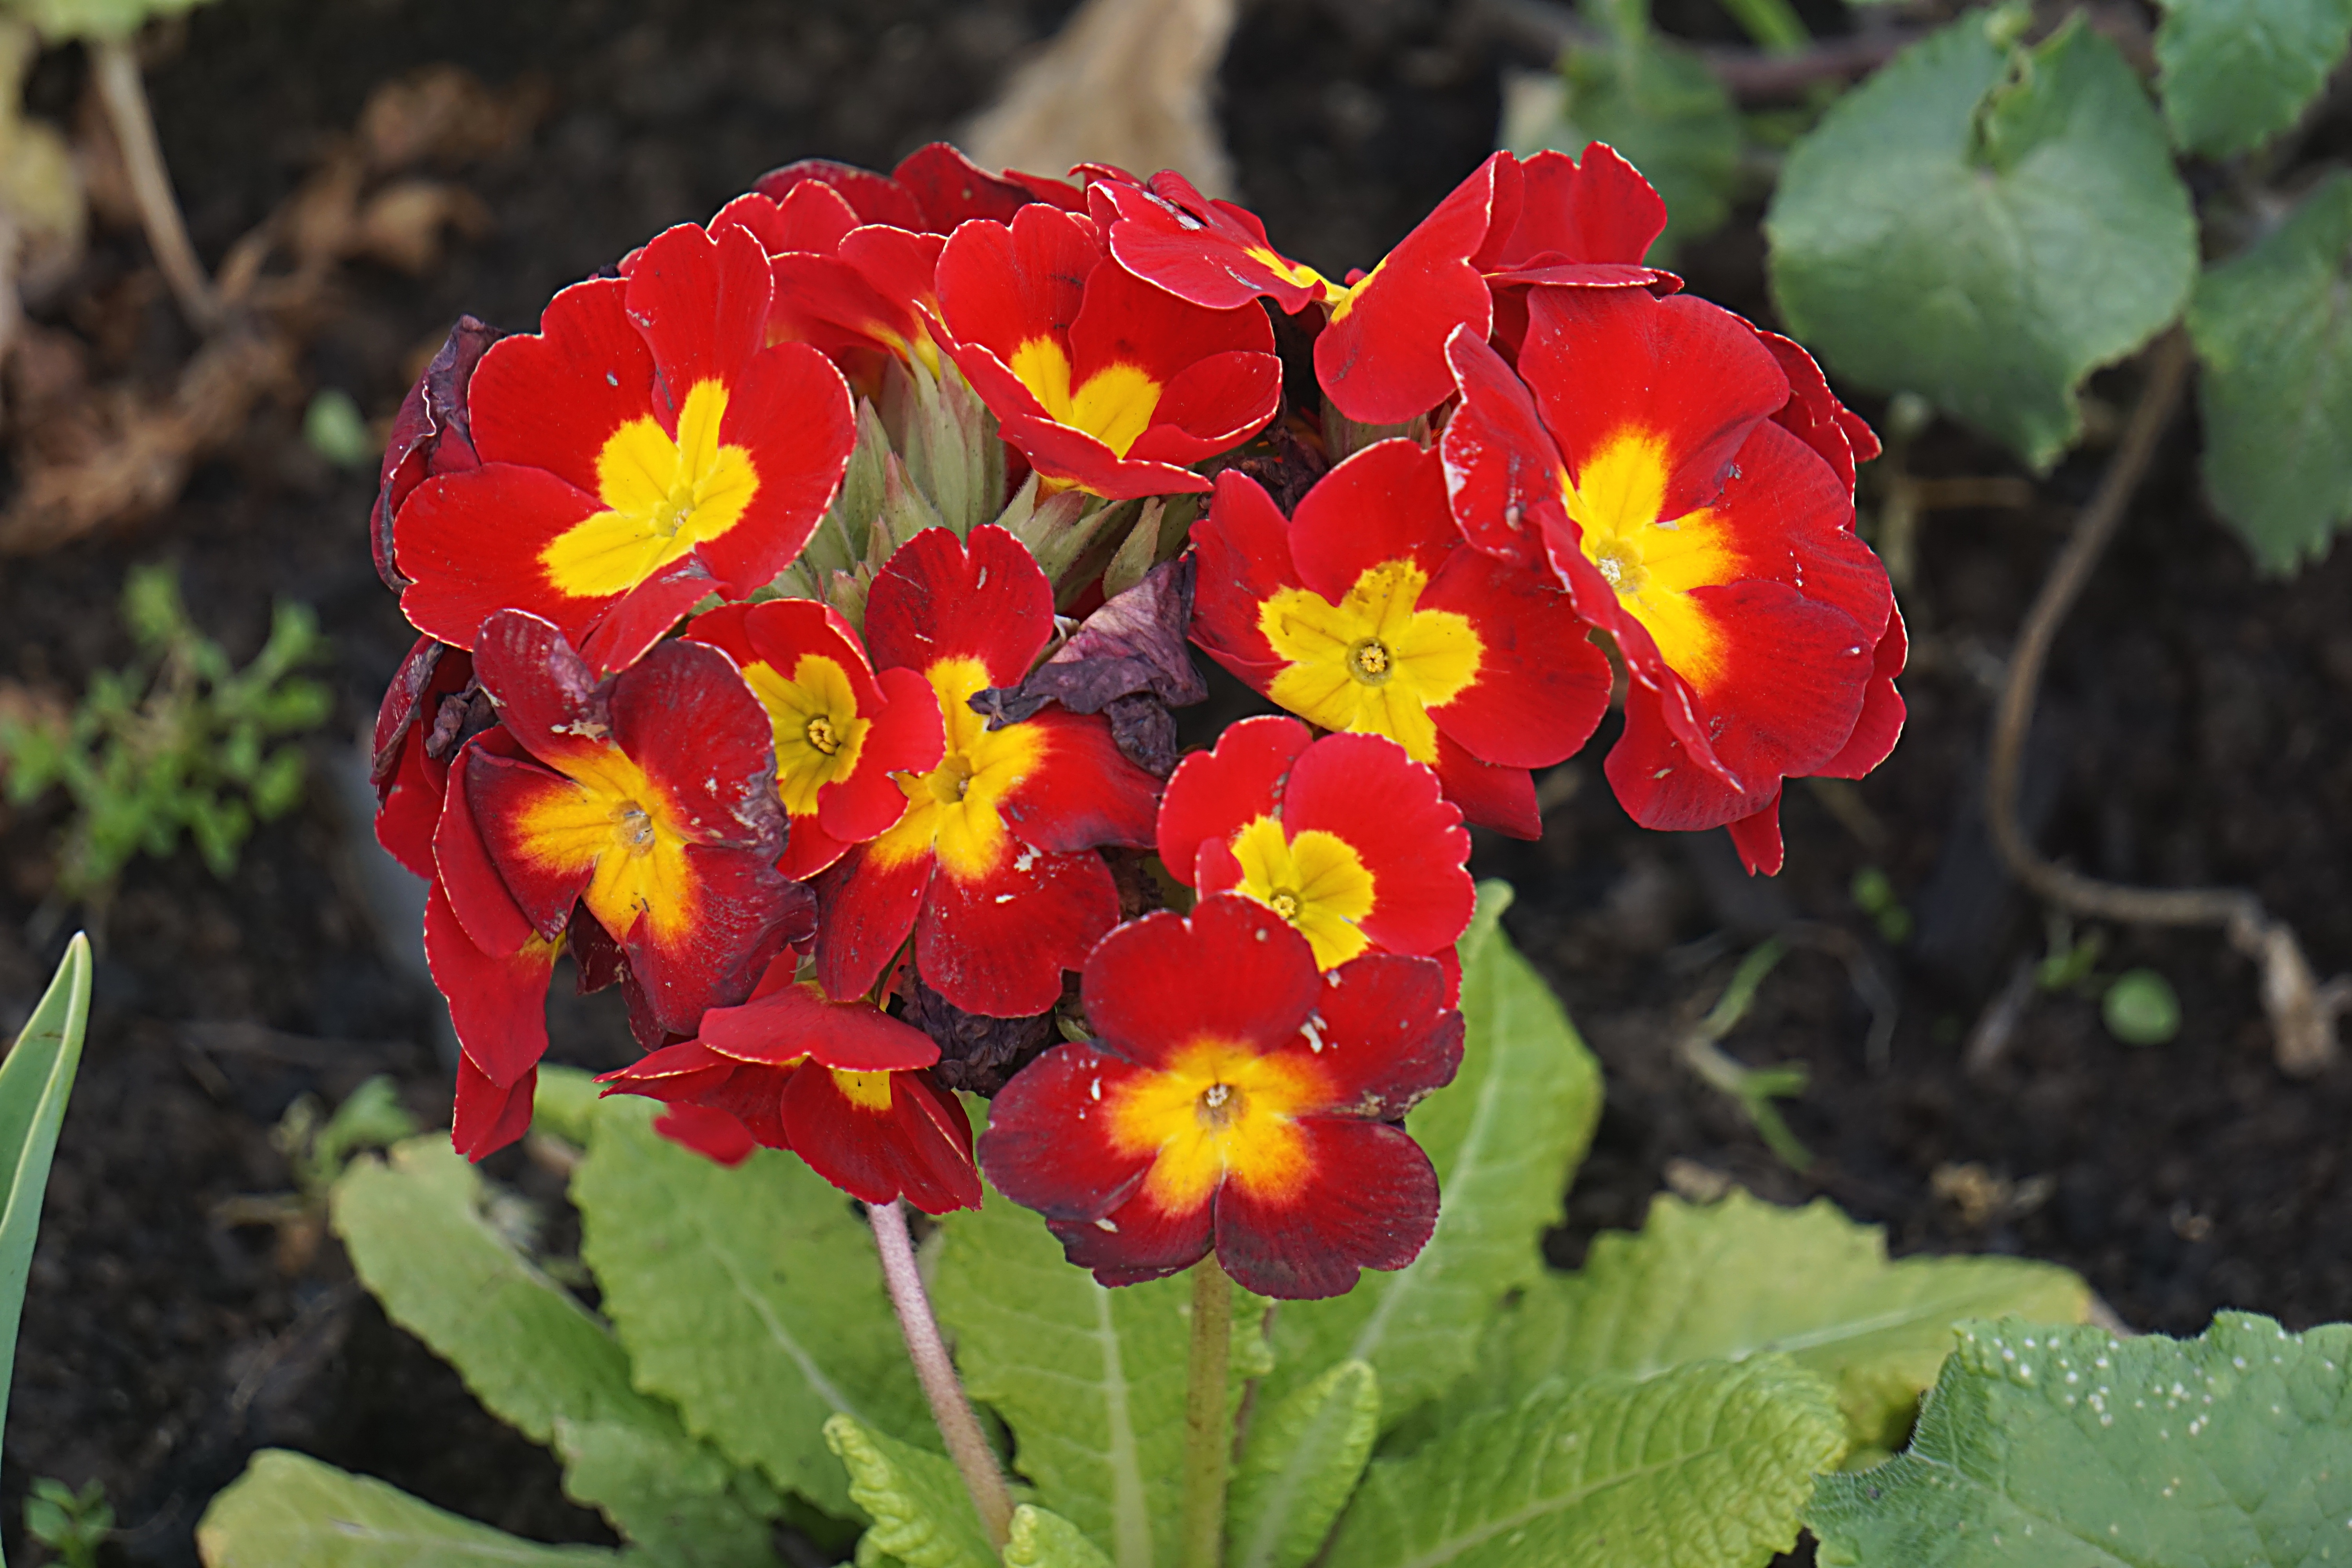
plant, flower, petal, spring, red, botany, garden, flora, plants, wildflower, flowers, colors, petals, flowering, primula, macro photography, blossomed, flowering plant, primroses, herbaceous plant, lantana camara, annual plant, land plant, violet family